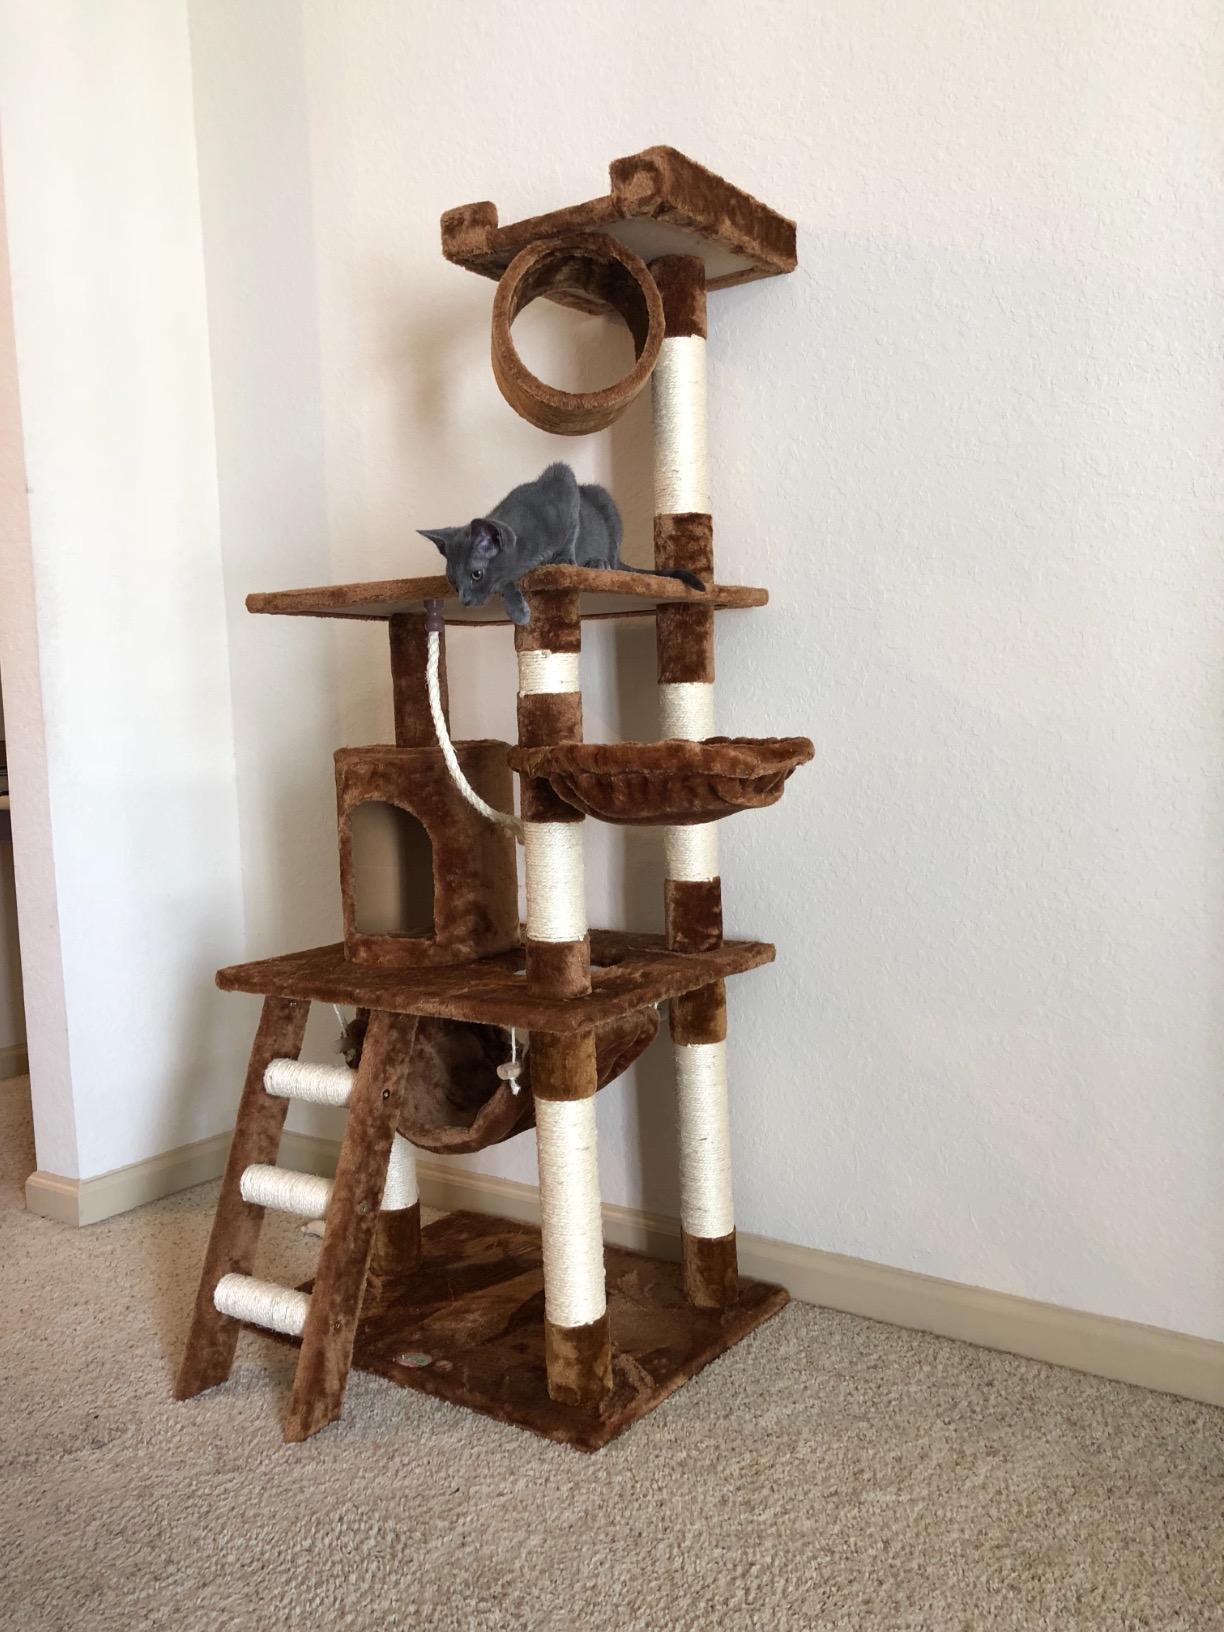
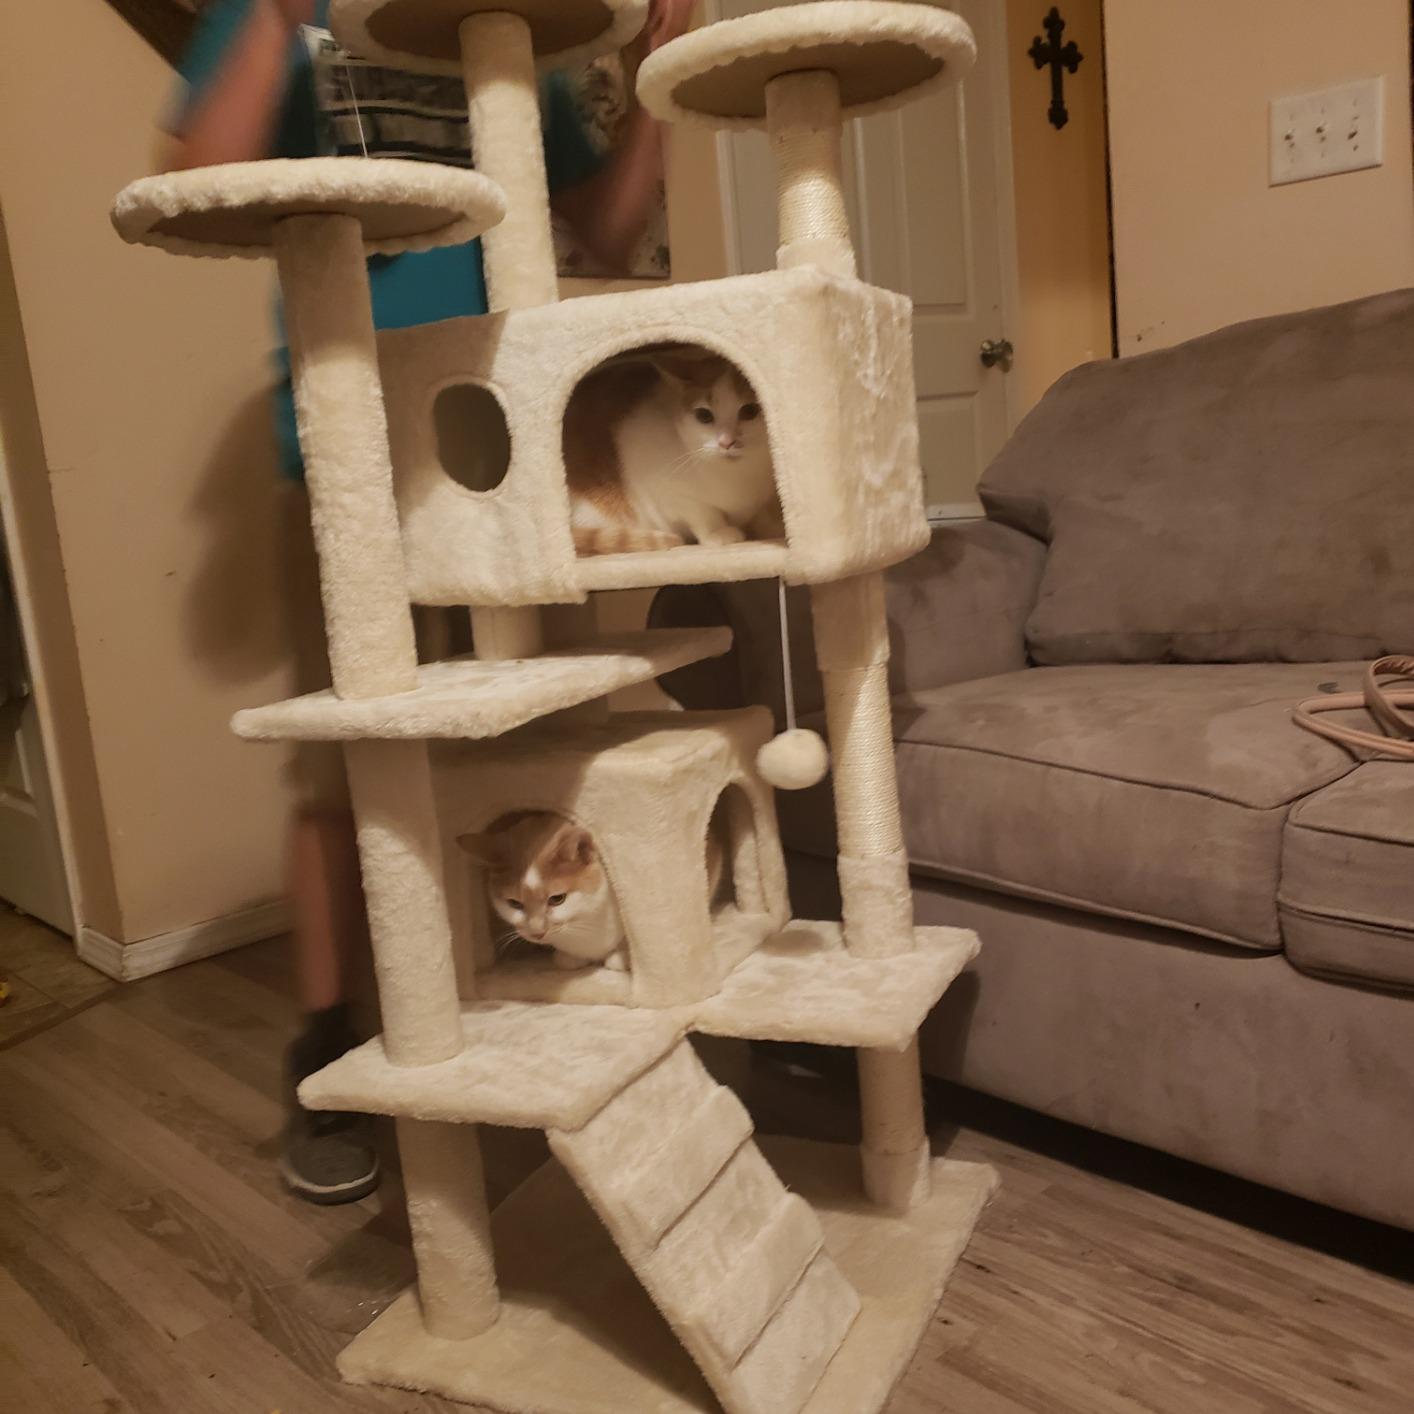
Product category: items_cat tree
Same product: no